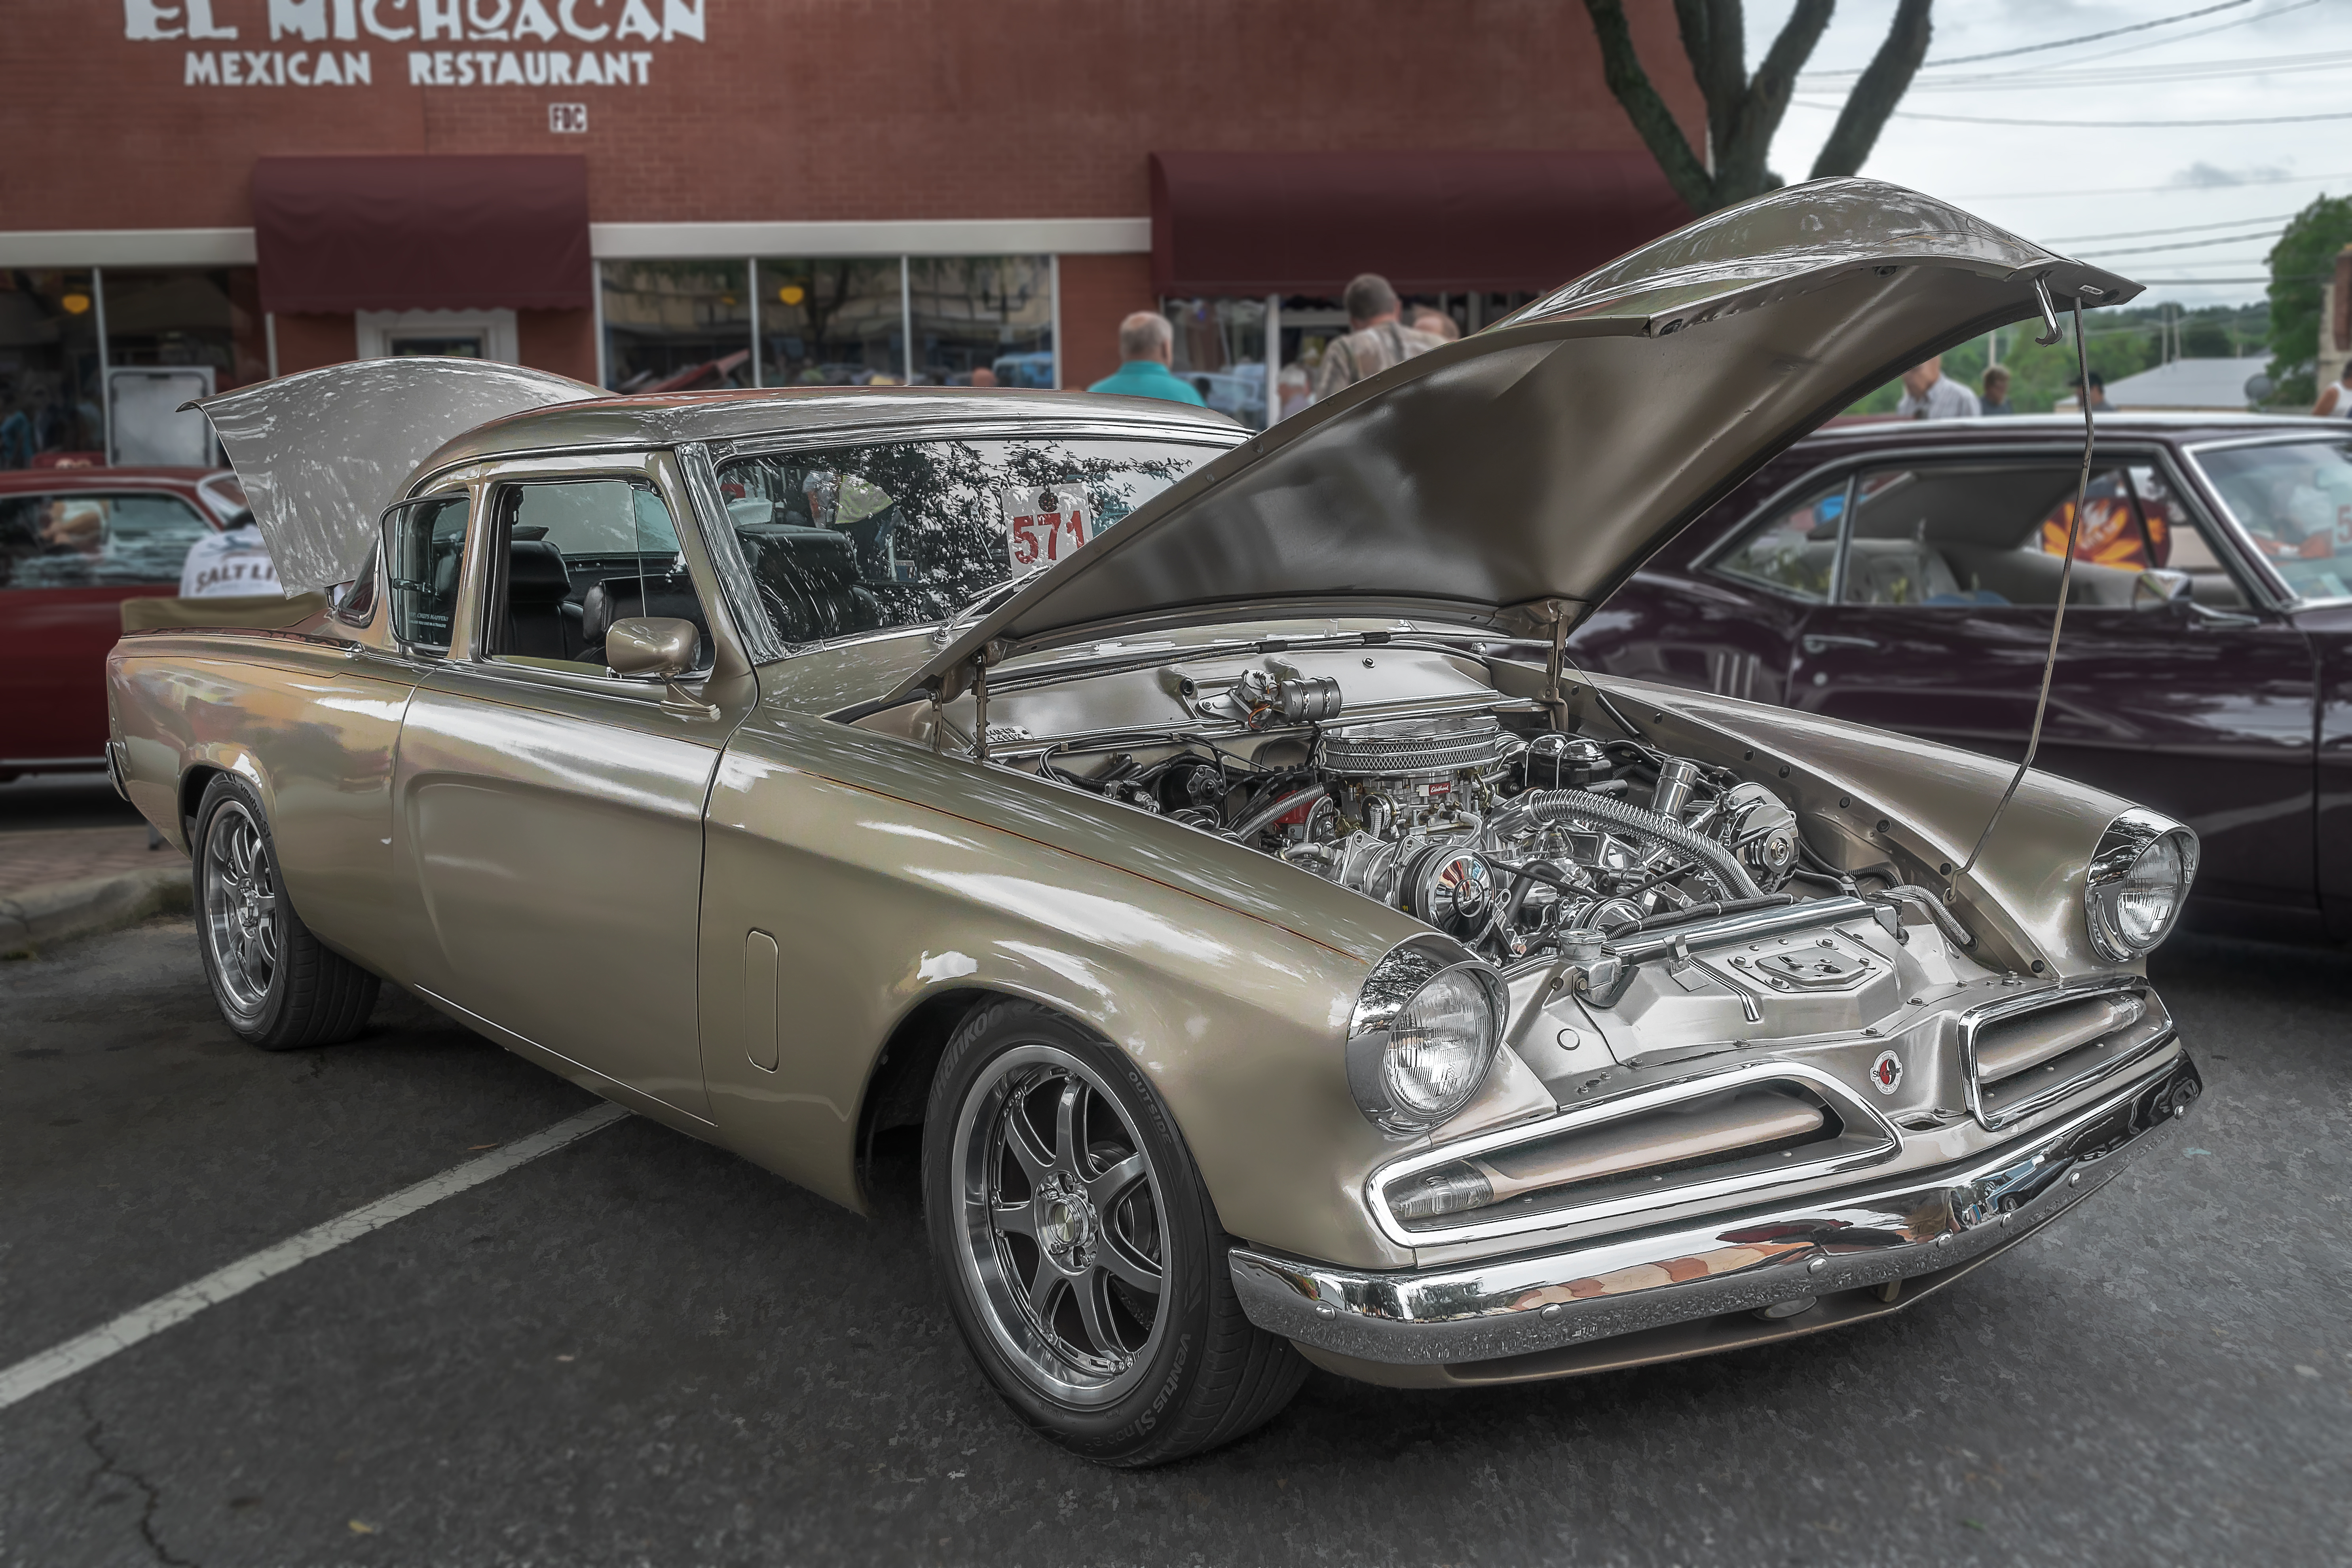
geotagged, north carolina, united states, usa, 1953 Studebaker Commander Starliner, 2018 Hot Nights Cool Rides, American Classic Car, American Muscle Car, auto, automobile, automotive photography, Automotive Portrait, car, car engine, car photo, car photography, car show, classic, classic auto, classic automobile, classic car, Classic Vehicle, coche, coupe, Custom Vehicle, engine, Forest City, Gold Car, Hot Nights Cool Rides, Hot Nights Cool Rides Car Show, hot rod, muscle car, nc, NC Car Show, North Carolina Car Show, performance car, Photoshop Lens Blur, Rutherford County, Rutherford County NC, Rutherford County North Carolina, Rutherfordton County, SONY a6500, SONY Alpha 6500, studebaker, Studebaker Brothers Manufacturing Company, Studebaker Commander Starliner, Studebaker Muscle Car, v8, vehicle, vendimia, voiture, World Cars, motor vehicle, automotive design, automotive exterior, personal luxury car, full size car, automotive wheel system, custom car, hardtop, wheel